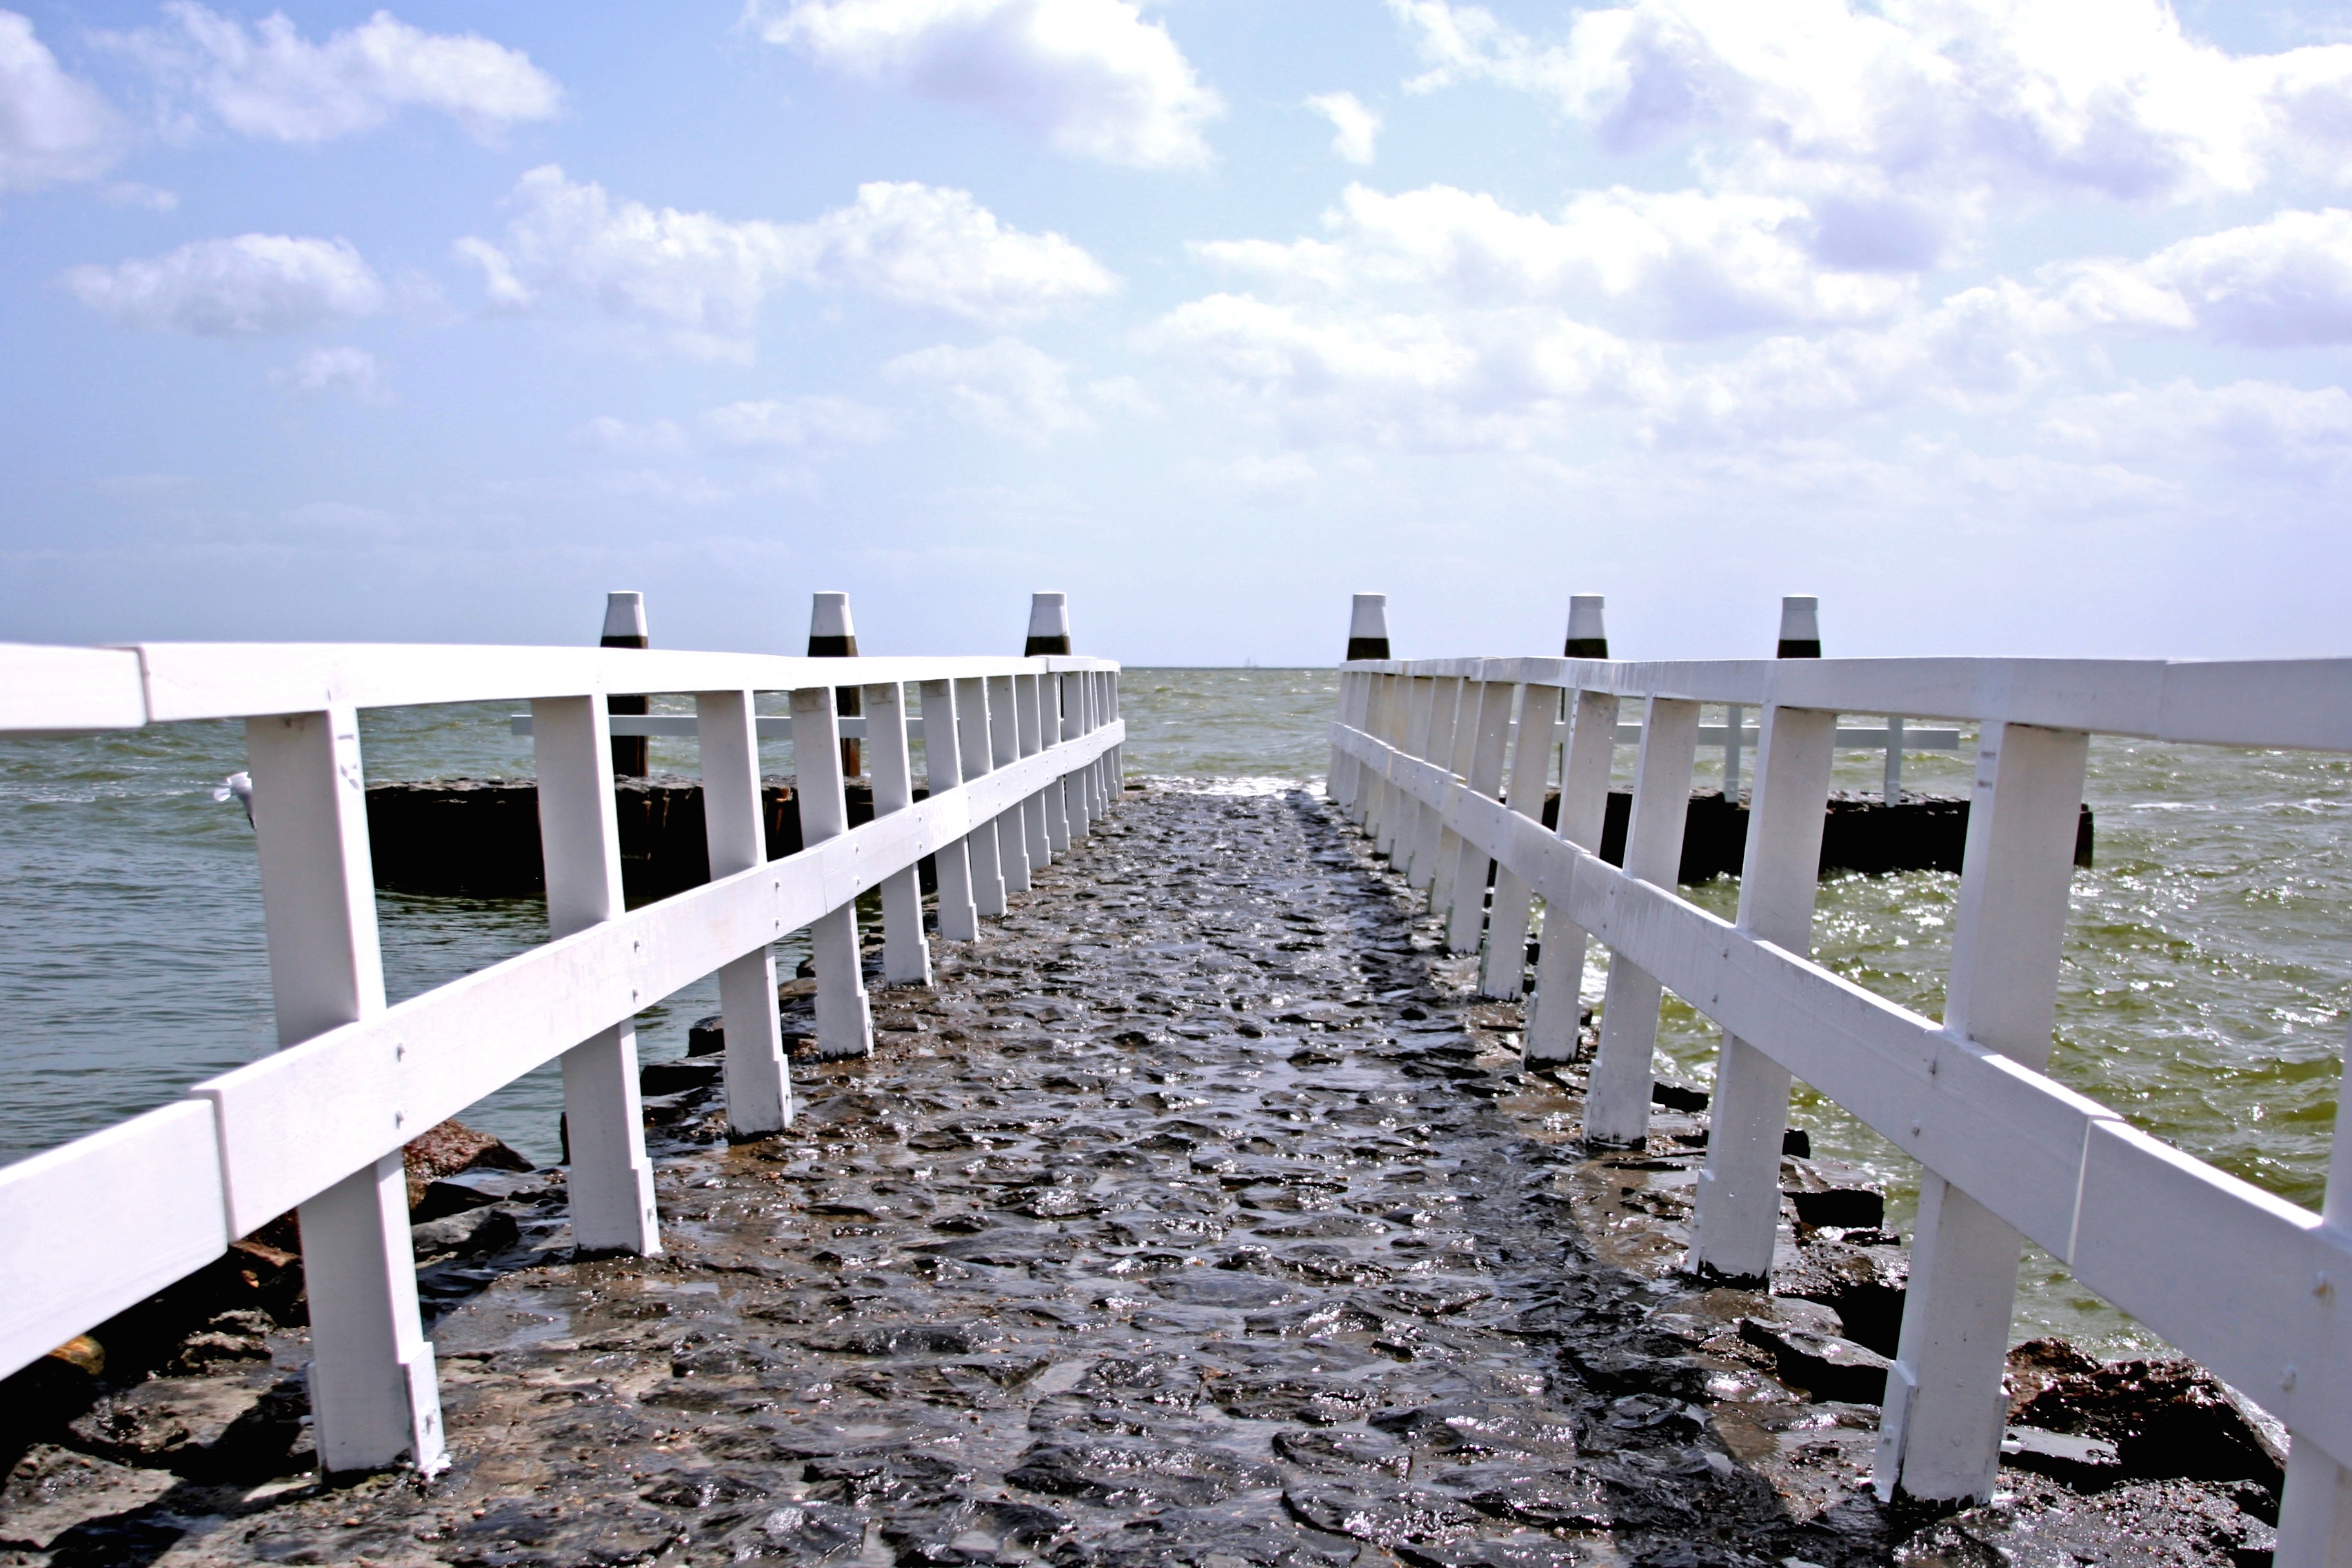
beach, sea, coast, ocean, dock, boardwalk, shore, pier, walkway, breakwater